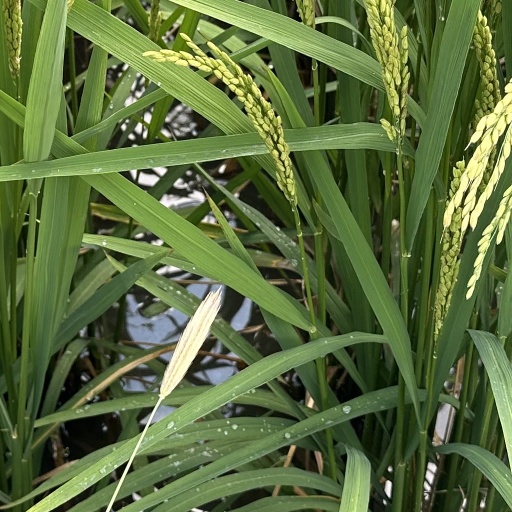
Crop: rice